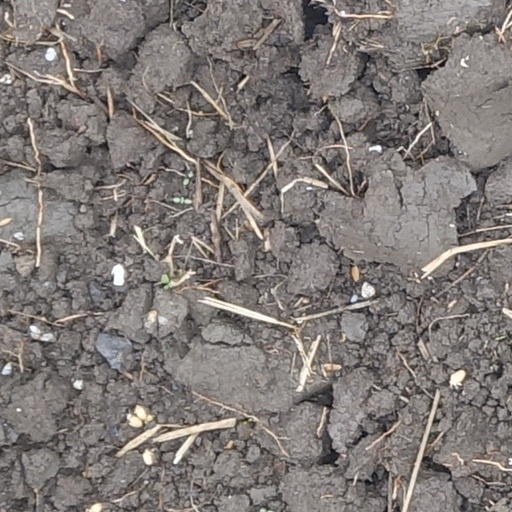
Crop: wheat